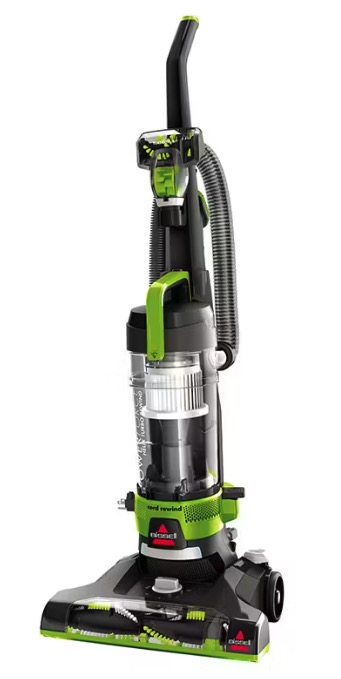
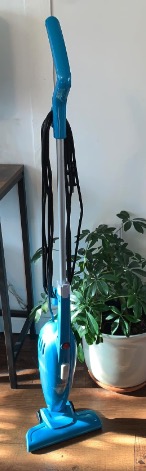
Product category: items_vacuum
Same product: no